Michael A. Donaldson

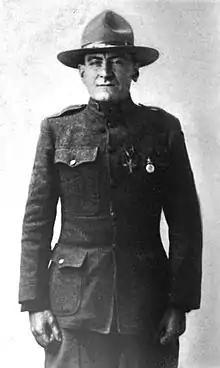
Sergeant Michael A. Donaldson

Michael Aloysius Donaldson (January 16, 1884 – April 12, 1970) was a United States Army sergeant and a recipient of the United States military's highest decoration, the Medal of Honor, for his actions in France during World War I. He was a member of the Irish-American 165th Infantry Regiment (better known as "The Fighting 69th"). In addition to the Medal of Honor, Donaldson also received decorations from France and Montenegro and participated in the Champagne-Marne, Aisne-Marne, St. Mihiel, Meuse-Argonne and Defensive Sector campaigns.